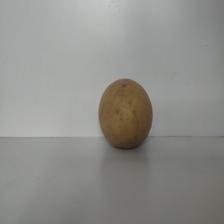
Size: Large